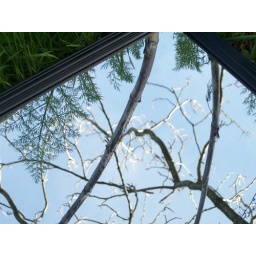
A mirror lying in the grass under a dormant fennel plant and some trees.